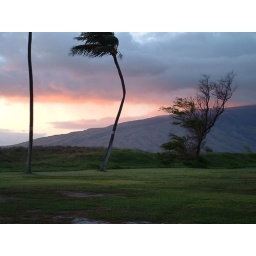
I loved this crooked tree by the ocean in Maui